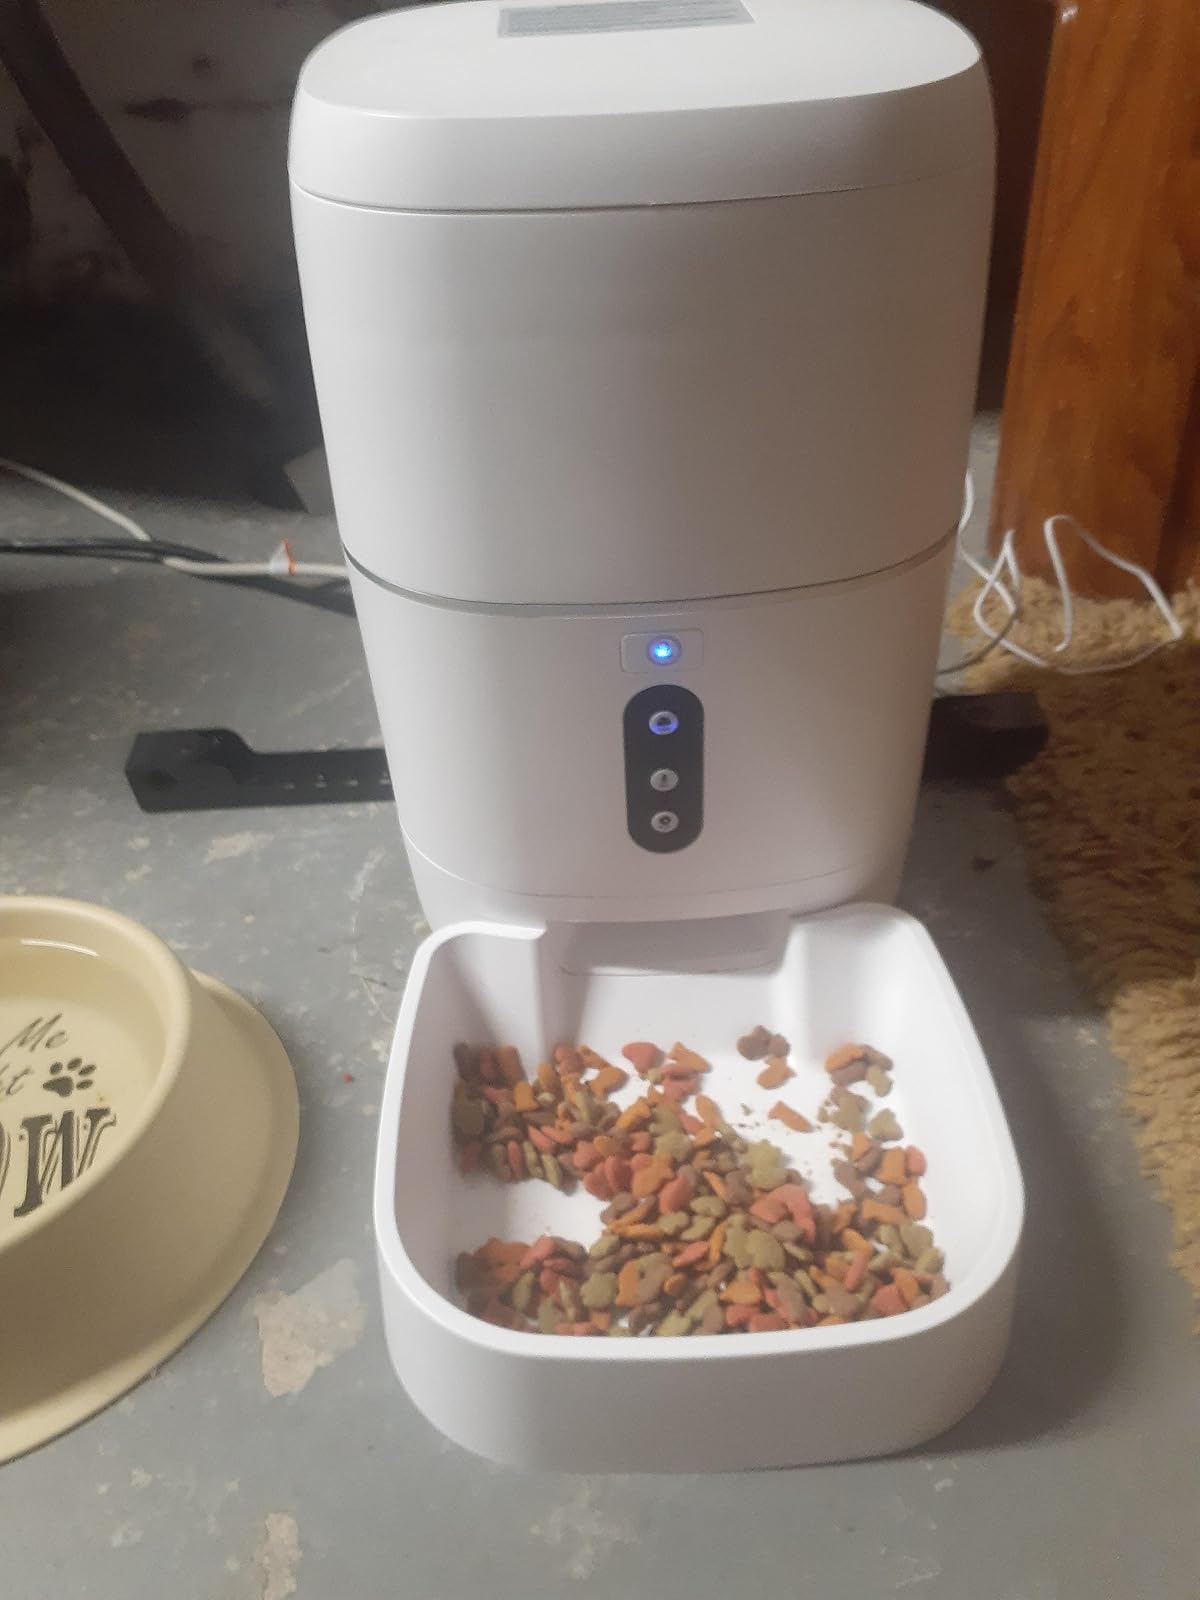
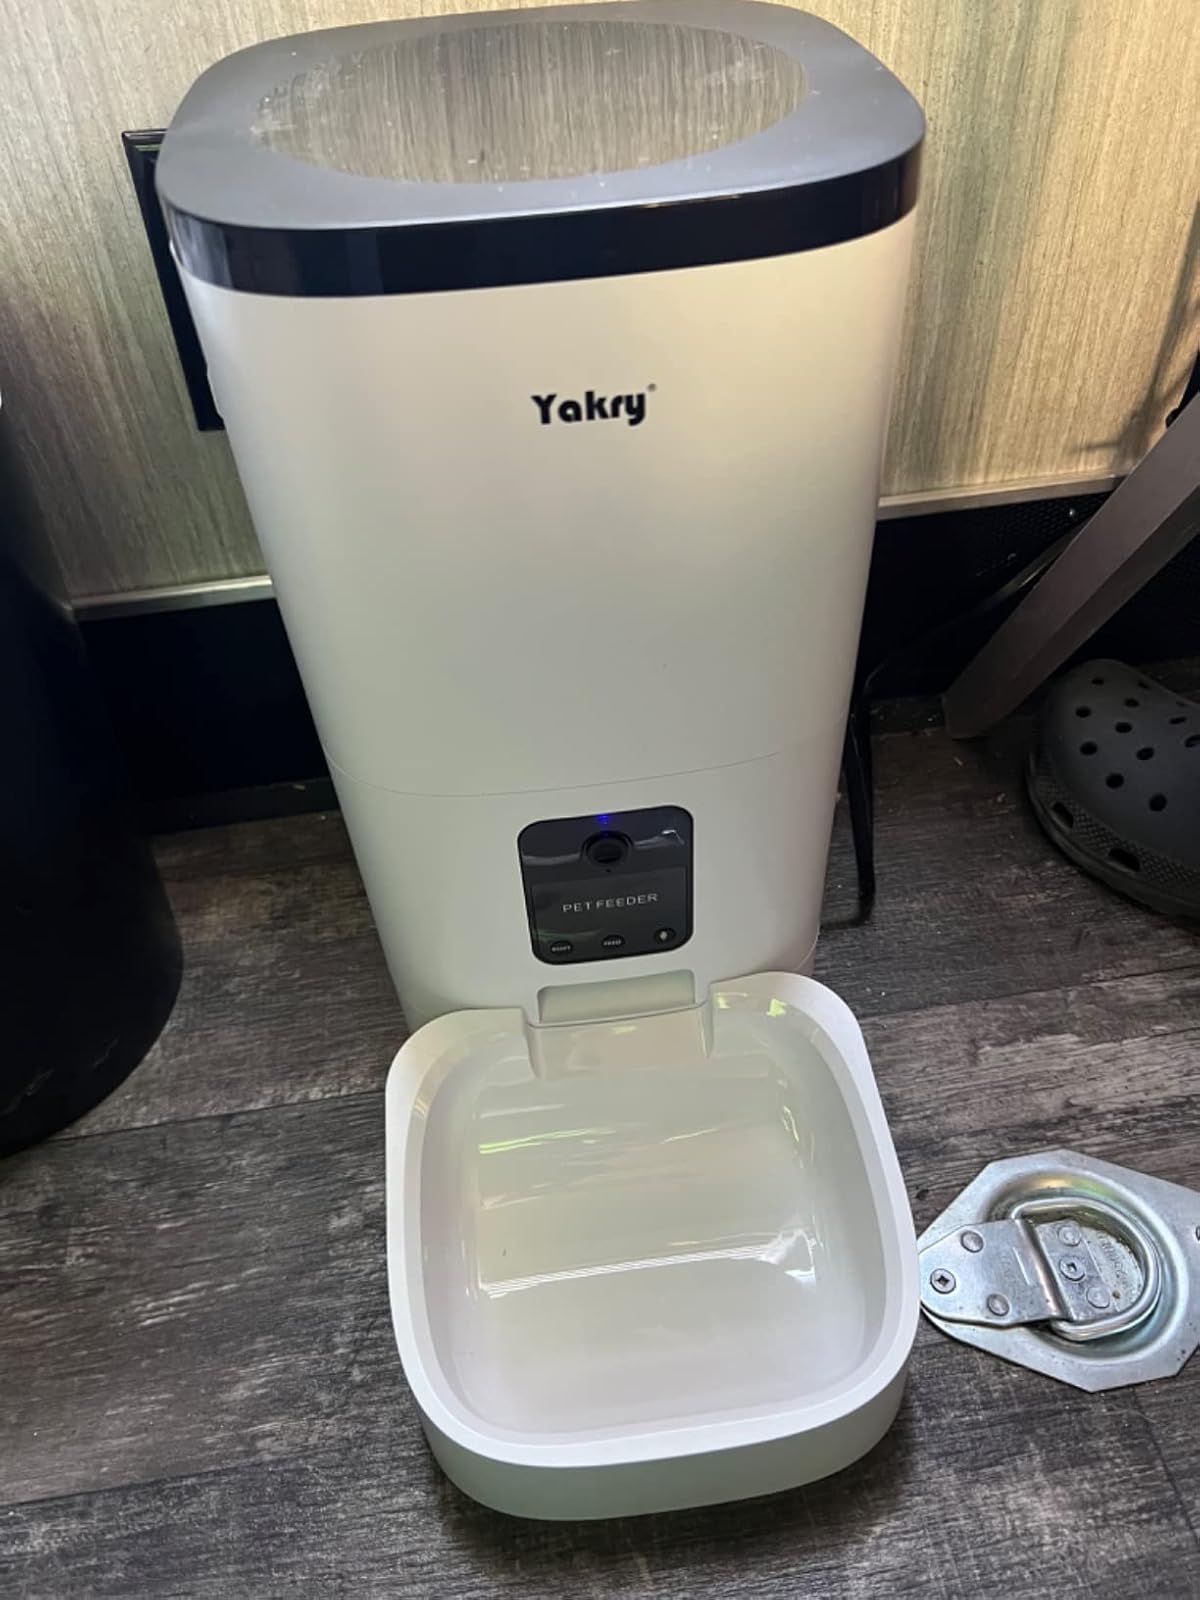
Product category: items_feeder
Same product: no